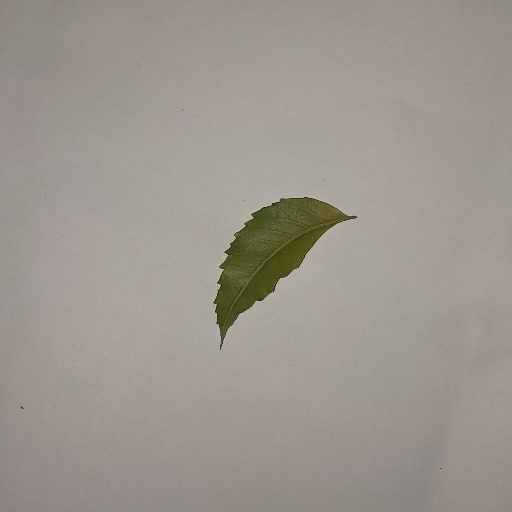
Species: Neem
Leaf condition: Yellow Leaf